2021–present United Kingdom cost-of-living crisis

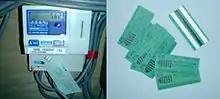
Energy companies controversially forced entry to some people's homes to install prepayment meters.

On 8 December 2022, "The Guardian" reported that according to research by the Joseph Rowntree Foundation, over 3 million UK low-income households could not afford to heat their homes. According to the research by the foundation, roughly 710,000 households had difficulty paying for food, heating and warm clothing. The foundation urged the government to increase Universal Credit. A government spokesperson said that support for the most vulnerable remained a priority and that millions of the most needy people were being given at least £1,200 in direct payments to protect them against rising prices in addition to the £400 being given to each household towards energy costs. The spokesperson said that the support also included a winter energy price guarantee worth approximately £900 for a typical household, and a household support fund was helping people with essential costs, and that the chancellor had announced further efforts to support those most in need in the following year.